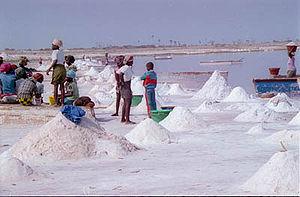
Récolte du sel sur le Lac Rose
Sangalkam est une localité et une commune, chef-lieu d'arrondissement du Sénégal située à l'entrée de la presqu'île du Cap-Vert, à proximité de Rufisque, à une trentaine de kilomètres de Dakar.